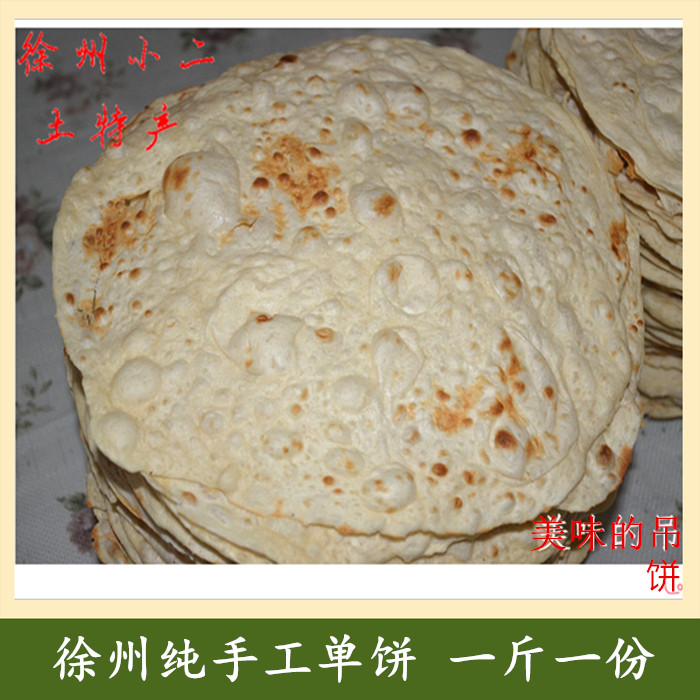
Label: trash